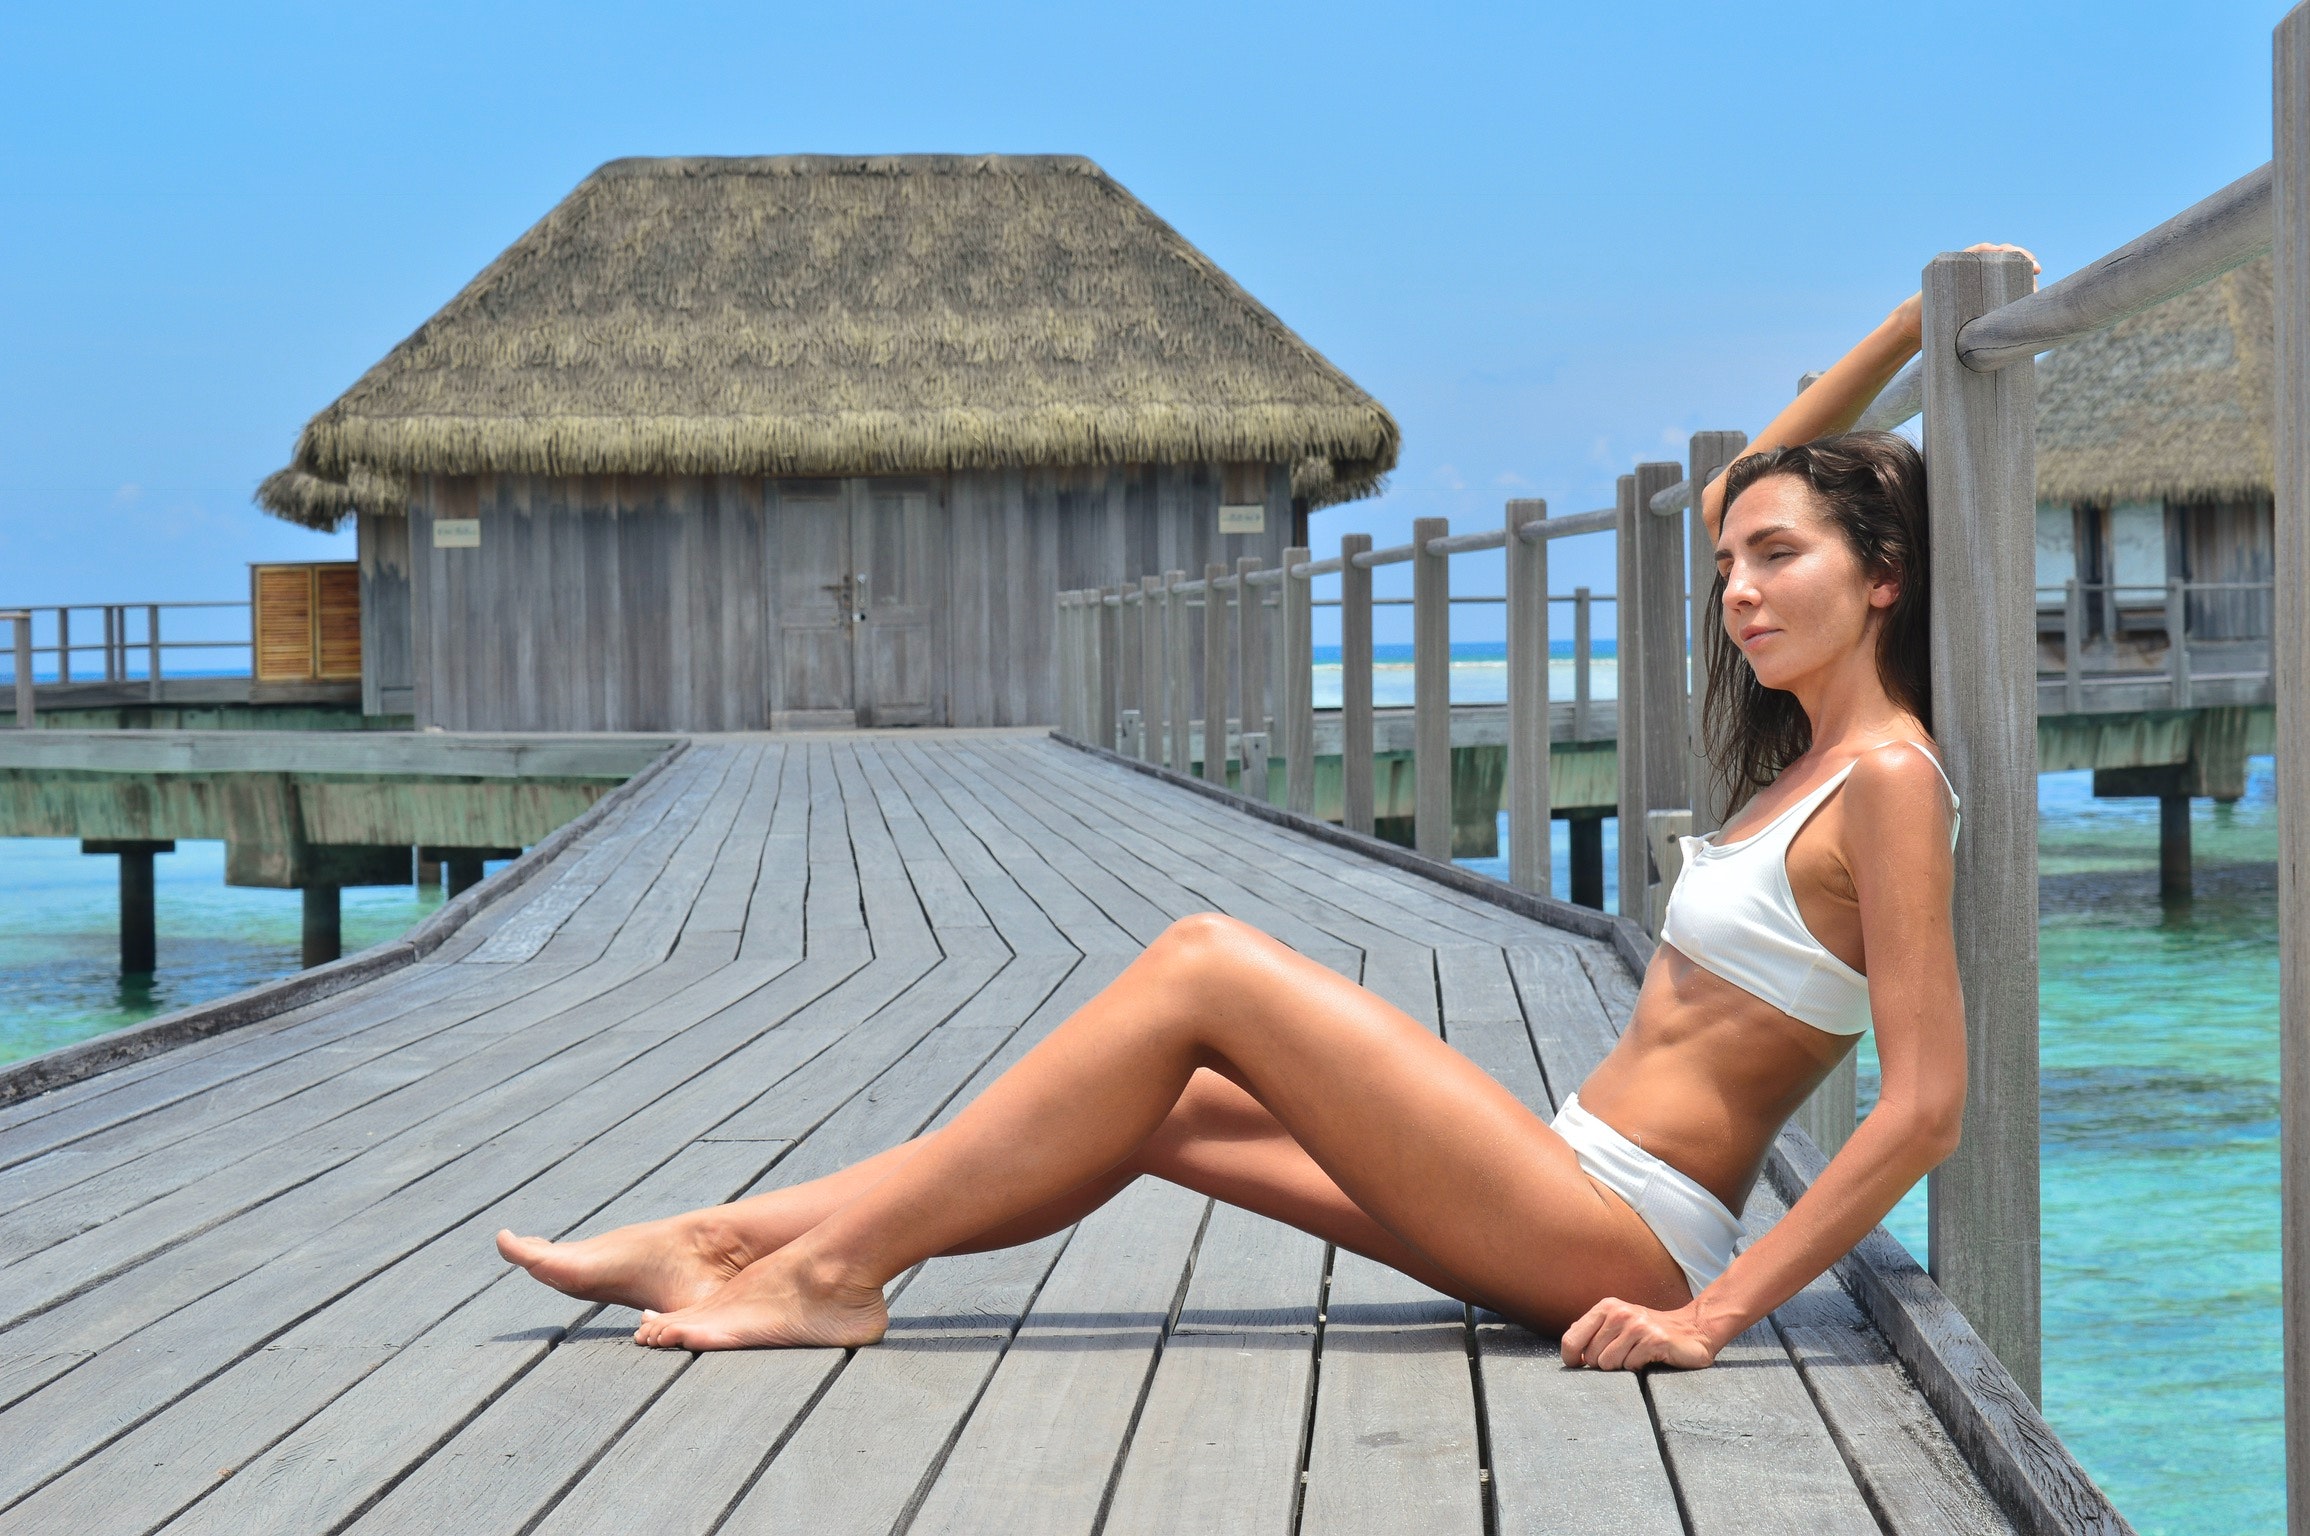
photograph, vacation, beauty, tan, skin, sitting, summer, leg, fashion, bikini, long hair, fun, sun tanning, roof, human leg, leisure, blond, real estate, pier, model, photo shoot, sea, sunlounger, swimwear, dock, foot, resort, tropics, outdoor furniture, house